Coney Island–Stillwell Avenue station

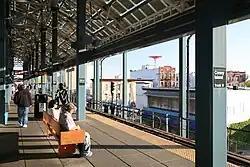
Track 8 platform with the Parachute Jump in the background

The station is located across Surf Avenue from the Coney Island amusement area. It is close to the Luna Park amusement park, formerly the site of Astroland; the Scream Zone area, operated by Luna Park; Deno's Wonder Wheel Amusement Park; the Cyclone and Thunderbolt roller coasters; and the amusement area on the site of Steeplechase Park, which includes the B&B Carousell. Other nearby attractions include the original Nathan's Famous store and the Riegelmann Boardwalk along the Atlantic Ocean. The New York Aquarium is a few blocks to the east, though the West Eighth Street–New York Aquarium station is closer to the aquarium than the Stillwell Avenue station is.